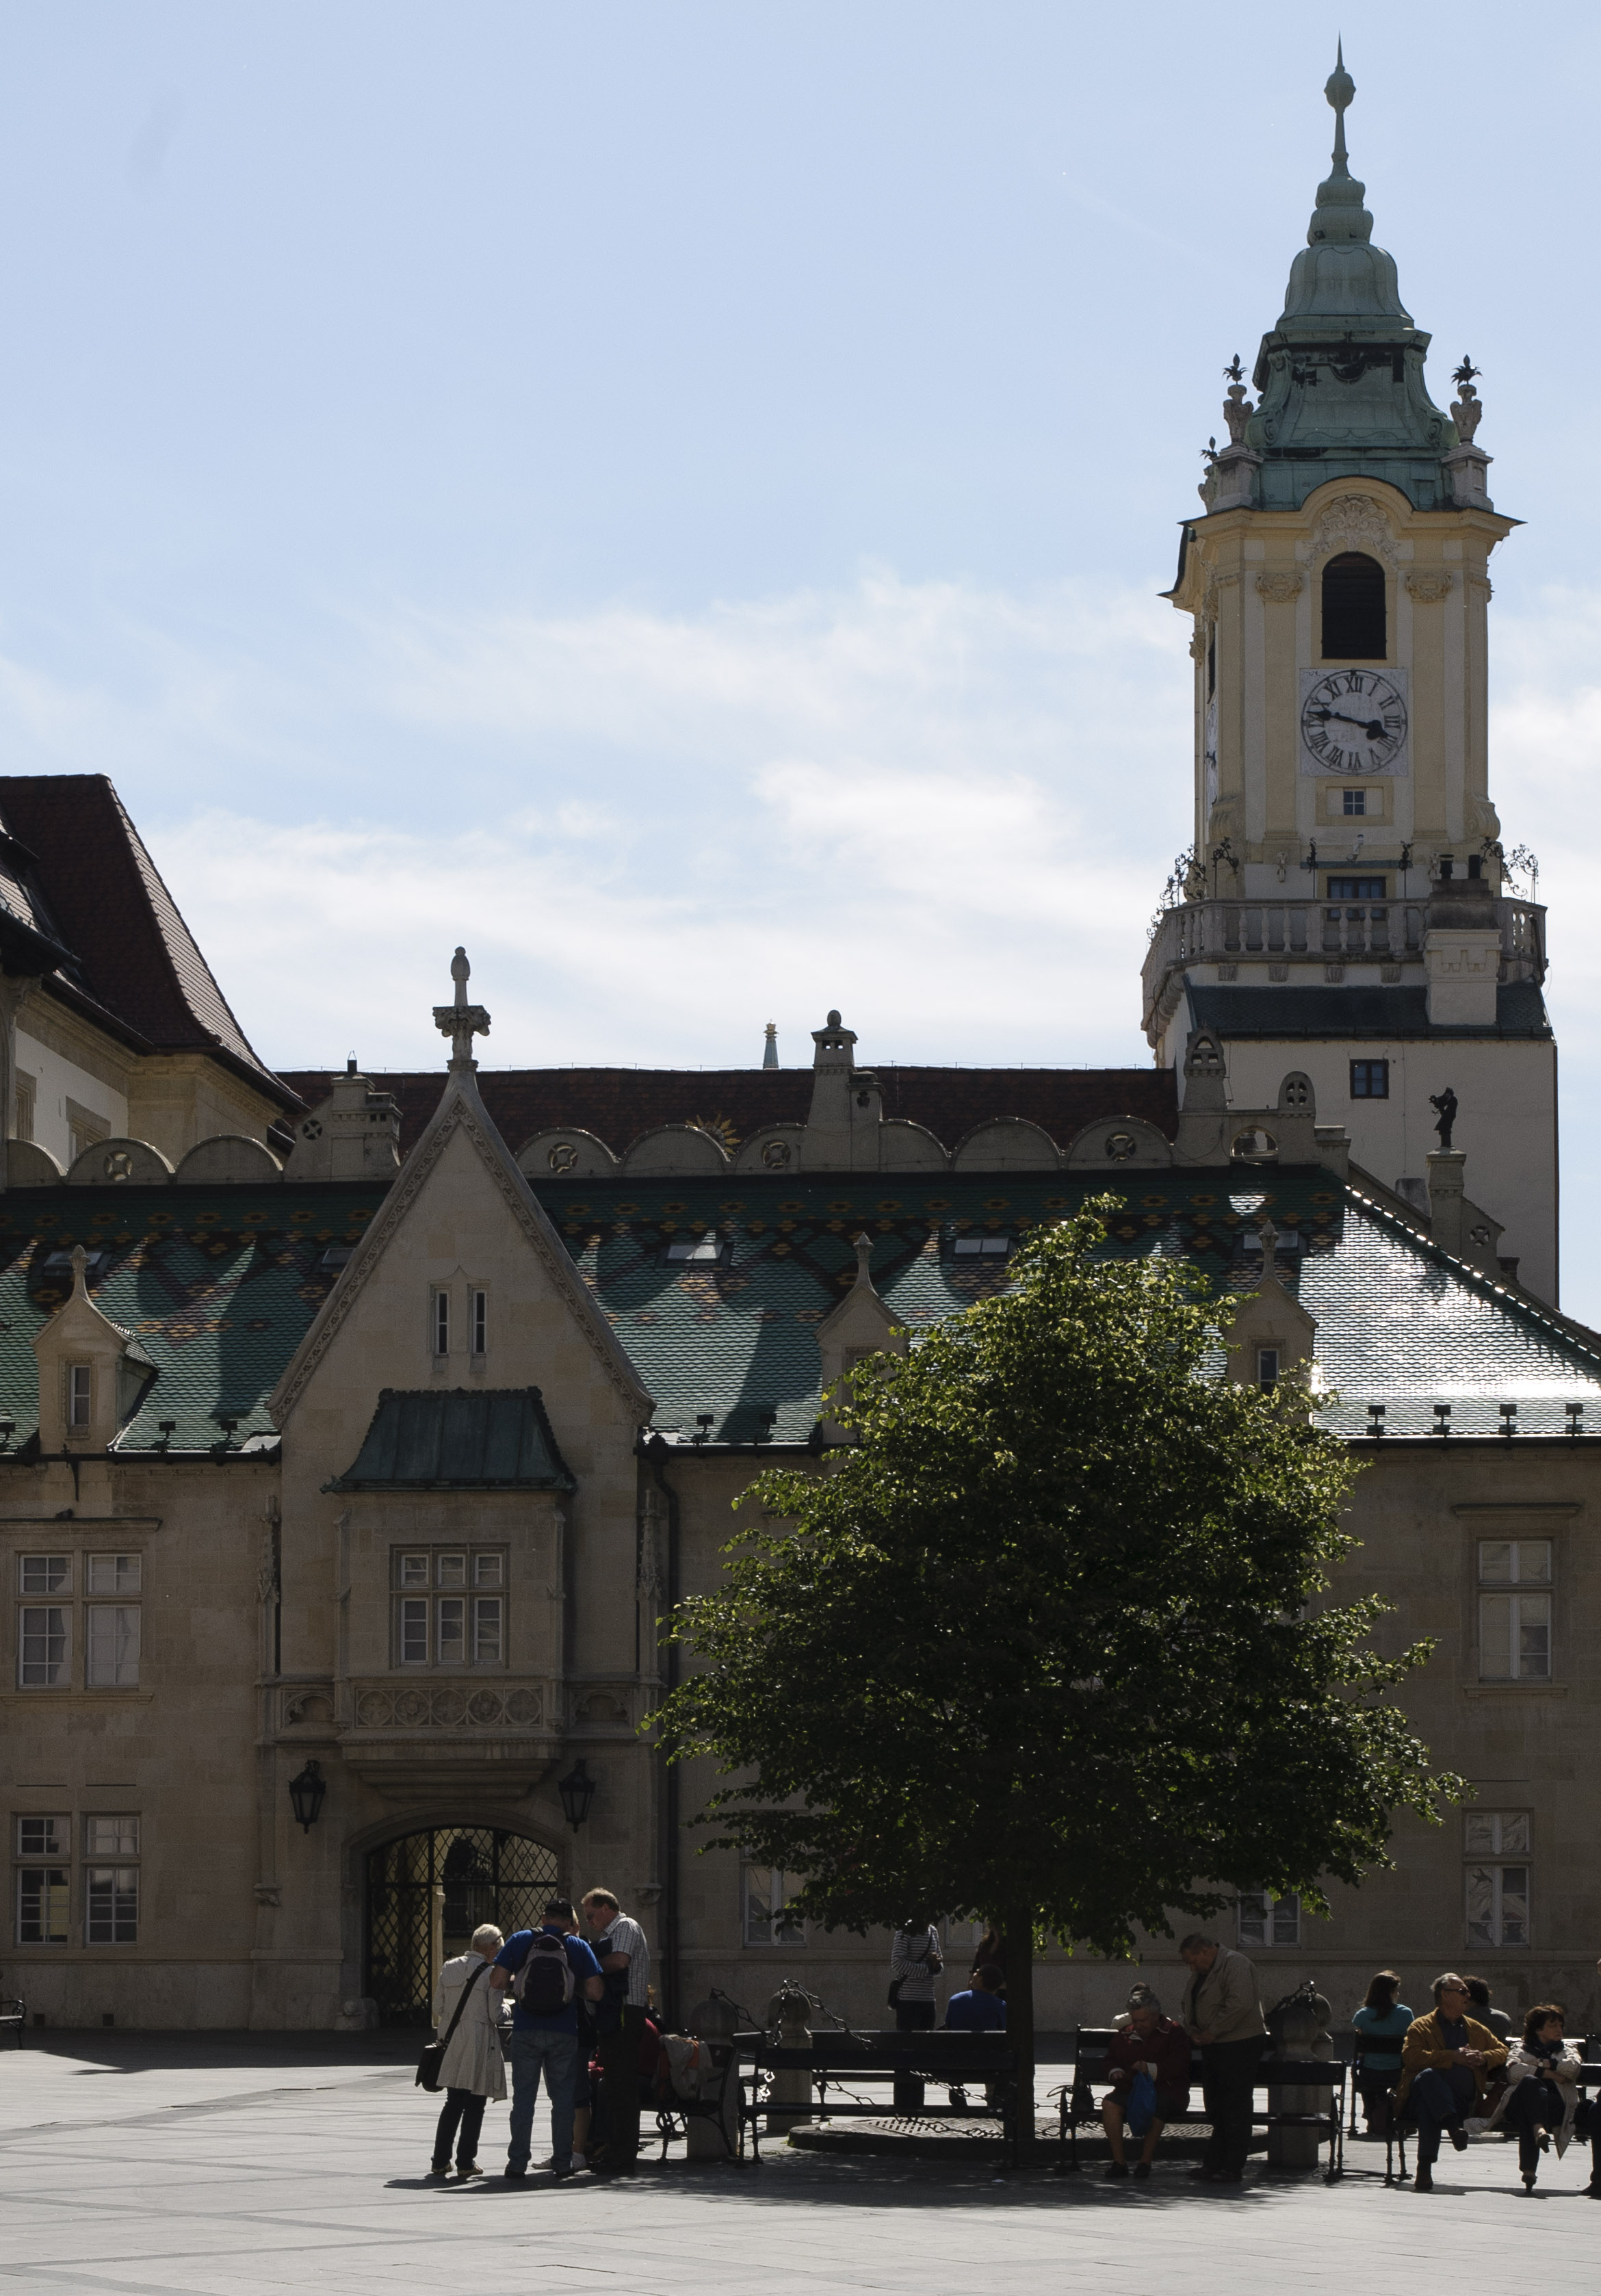
winter, architecture, town, building, chateau, monument, tower, landmark, church, chapel, nikon, place of worship, steeple, monastery, town square, d300, bratislava